Caroline de la Motte Fouqué

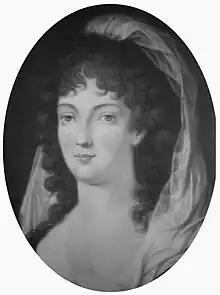
Caroline von Briest,

Caroline Philippine von Briest (better known as Caroline de la Motte Fouqué; 7 October 1773 – 20 July 1831) was one of the most prolific German women writers of the Romantic period.